KylieX2008

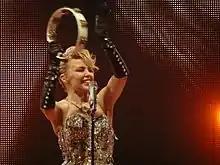
Minogue performing "No More Rain"

For the fourth act "Xposed", Minogue is dressed as an 'erotic bellboy'. She appears on a gigantic skull suspended high above the stage performing "Like a Drug". The skull descends to the stage and Kylie goes on to perform "Slow", with excerpts of "Free" (from "Intimate and Live"), and "2 Hearts". The skull received a very positive reaction from the fans, and was replaced by a CG reproduction at the concerts it could not be featured due to stage limitations (this additional projection was not present before the South American leg).